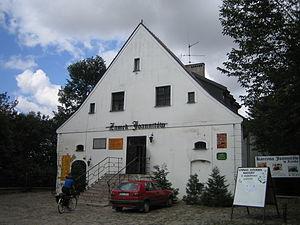
Skarszewy est une petite ville de Pologne, située à 40 kilomètres au sud de Gdańsk, dans le powiat de Starogard Gdański, en Poméranie. Dix-neuf villages appartiennent à la gmina de Skarszewy, qui compte en tout 13 934 habitants : Bączek, Bolesławowo, Bożpole Królewskie, Czarnocin, Demlin, Godziszewo, Jaroszewy, Junkrowy, Kamierowo, Kamierowskie Piece, Koźmin, Malary, Mirowo Duże, Nowy Wiec, Obozin et Pogódki.